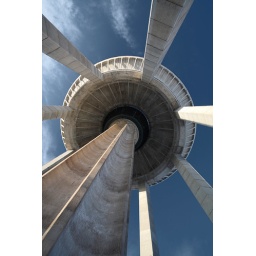
Hiekkaharjun vesitorni Vantaalla. Hiekkaharju water tower in Vantaa. Canon EF-S 10-22mm f/3.5-4.5 @ 10mm